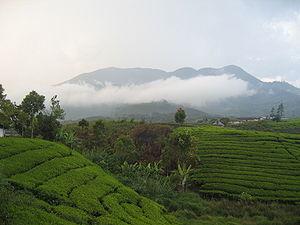
Le mont Talang est un volcan indonésien situé au centre de l'île de Sumatra, à environ 40 kilomètres à l'est de la ville de Padang. Son altitude est d'environ 2 600 mètres.